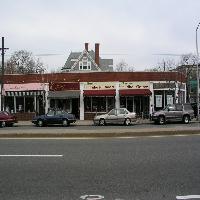
Weather: cloudy or overcast